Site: brandenburg
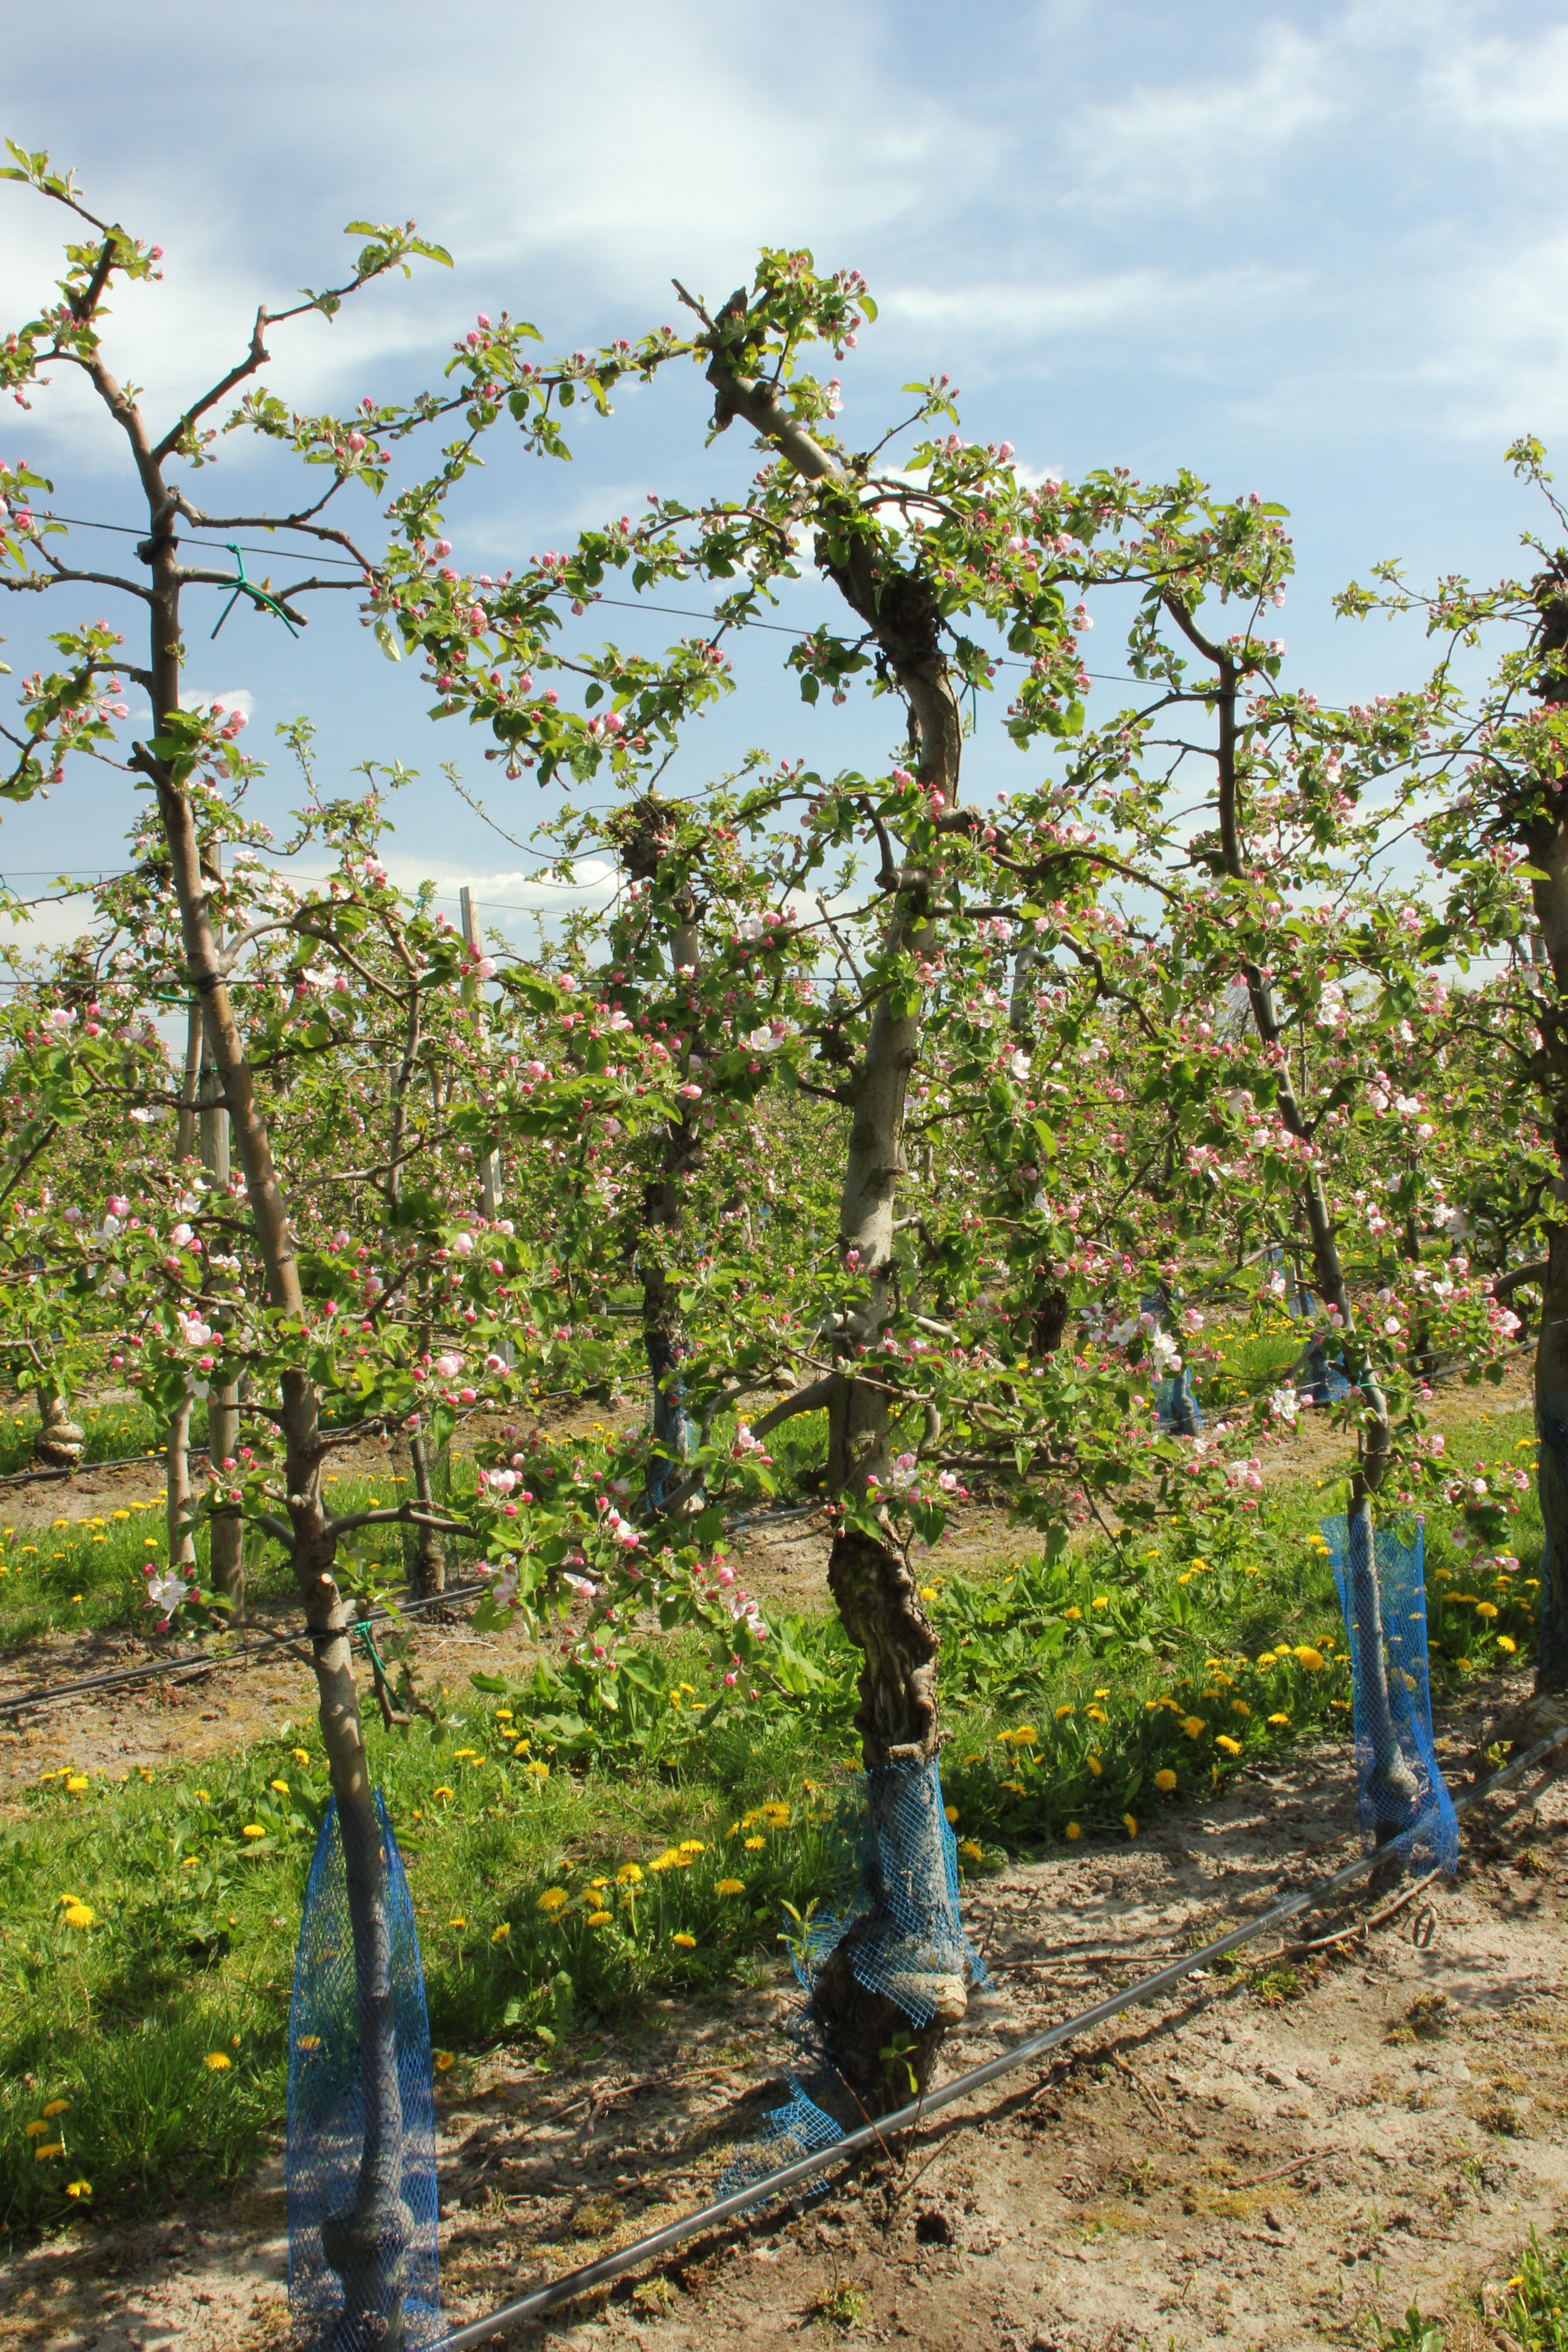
Growth stage (BBCH 57): Inflorescence emergence